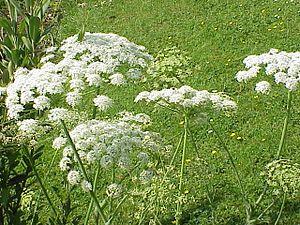
Le Laser à feuilles larges, également appelé Laser blanc, est une plante herbacée vivace du genre Laserpitium et de la famille des Apiacées.
Le Massif du Vercors propose une très riche variété de fleurs avec plus de 1800 espèces végétales.